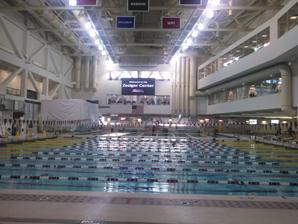
Building: Zesiger Sports and Fitness Center
Country: United States of America
Year built: 2002
Athletics facility in Massachusetts, USA Swimming pool The Al and Barrie Zesiger Sports and Fitness Center (informally known as the "Z Center") is the central athletics facility at the Massachusetts Institute of Technology since 2002. It is connected to Rockwell Cage, du Pont Gymnasium and the Johnson Athletic Center. MIT's Department of Athletics, Physical Education and Recreation (DAPER) administrative offices are also housed in the Z Center. It is 125,000 square feet (11,600 m 2 ) designed by Kevin Roche and John Dinkeloo & Associates Facilities include: 50-meter lap pool 25-yard instructional pool Two fitness floors Multi-activity court 6 squash courts Massage suite and stretching and exercise spaces See also Architecture of the Massachusetts Institute of Technology External links Official webpage 42°21′31″N 71°05′45″W / 42.3587°N 71.0957°W / 42.3587; -71.0957